Conisbrough Castle

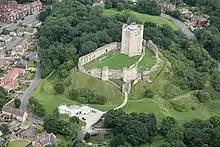
Aerial photograph in 2007, showing the outer and inner baileys (bottom left and top right)

Conisbrough Castle was founded by William de Warenne, the first Earl of Surrey, who had taken part in the Norman conquest of England in 1066 and was rewarded by his father-in-law, William the Conqueror, with extensive estates in Yorkshire, Norfolk and Sussex. As part of these, Lord de Warenne was given the manor of Conisbrough, which had previously been owned by the late Saxon king Harold II. The manor took its name from the Old English name for the settlement, "Cyningesburh", meaning "the king's fortress", and formed a large estate comprising 28 townships, centred on a fortified burh at Conisbrough itself.